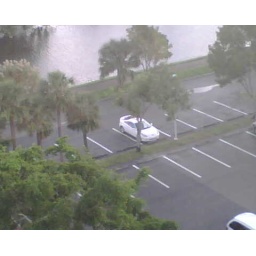
My car in the parking lot in the morning, shot from my 6th floor office, using the craptastic zoom on my Blackberry Pearl.